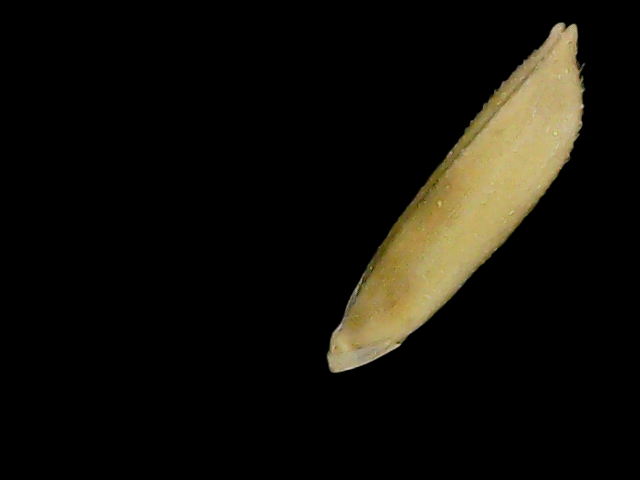
Rice variety: Bd75